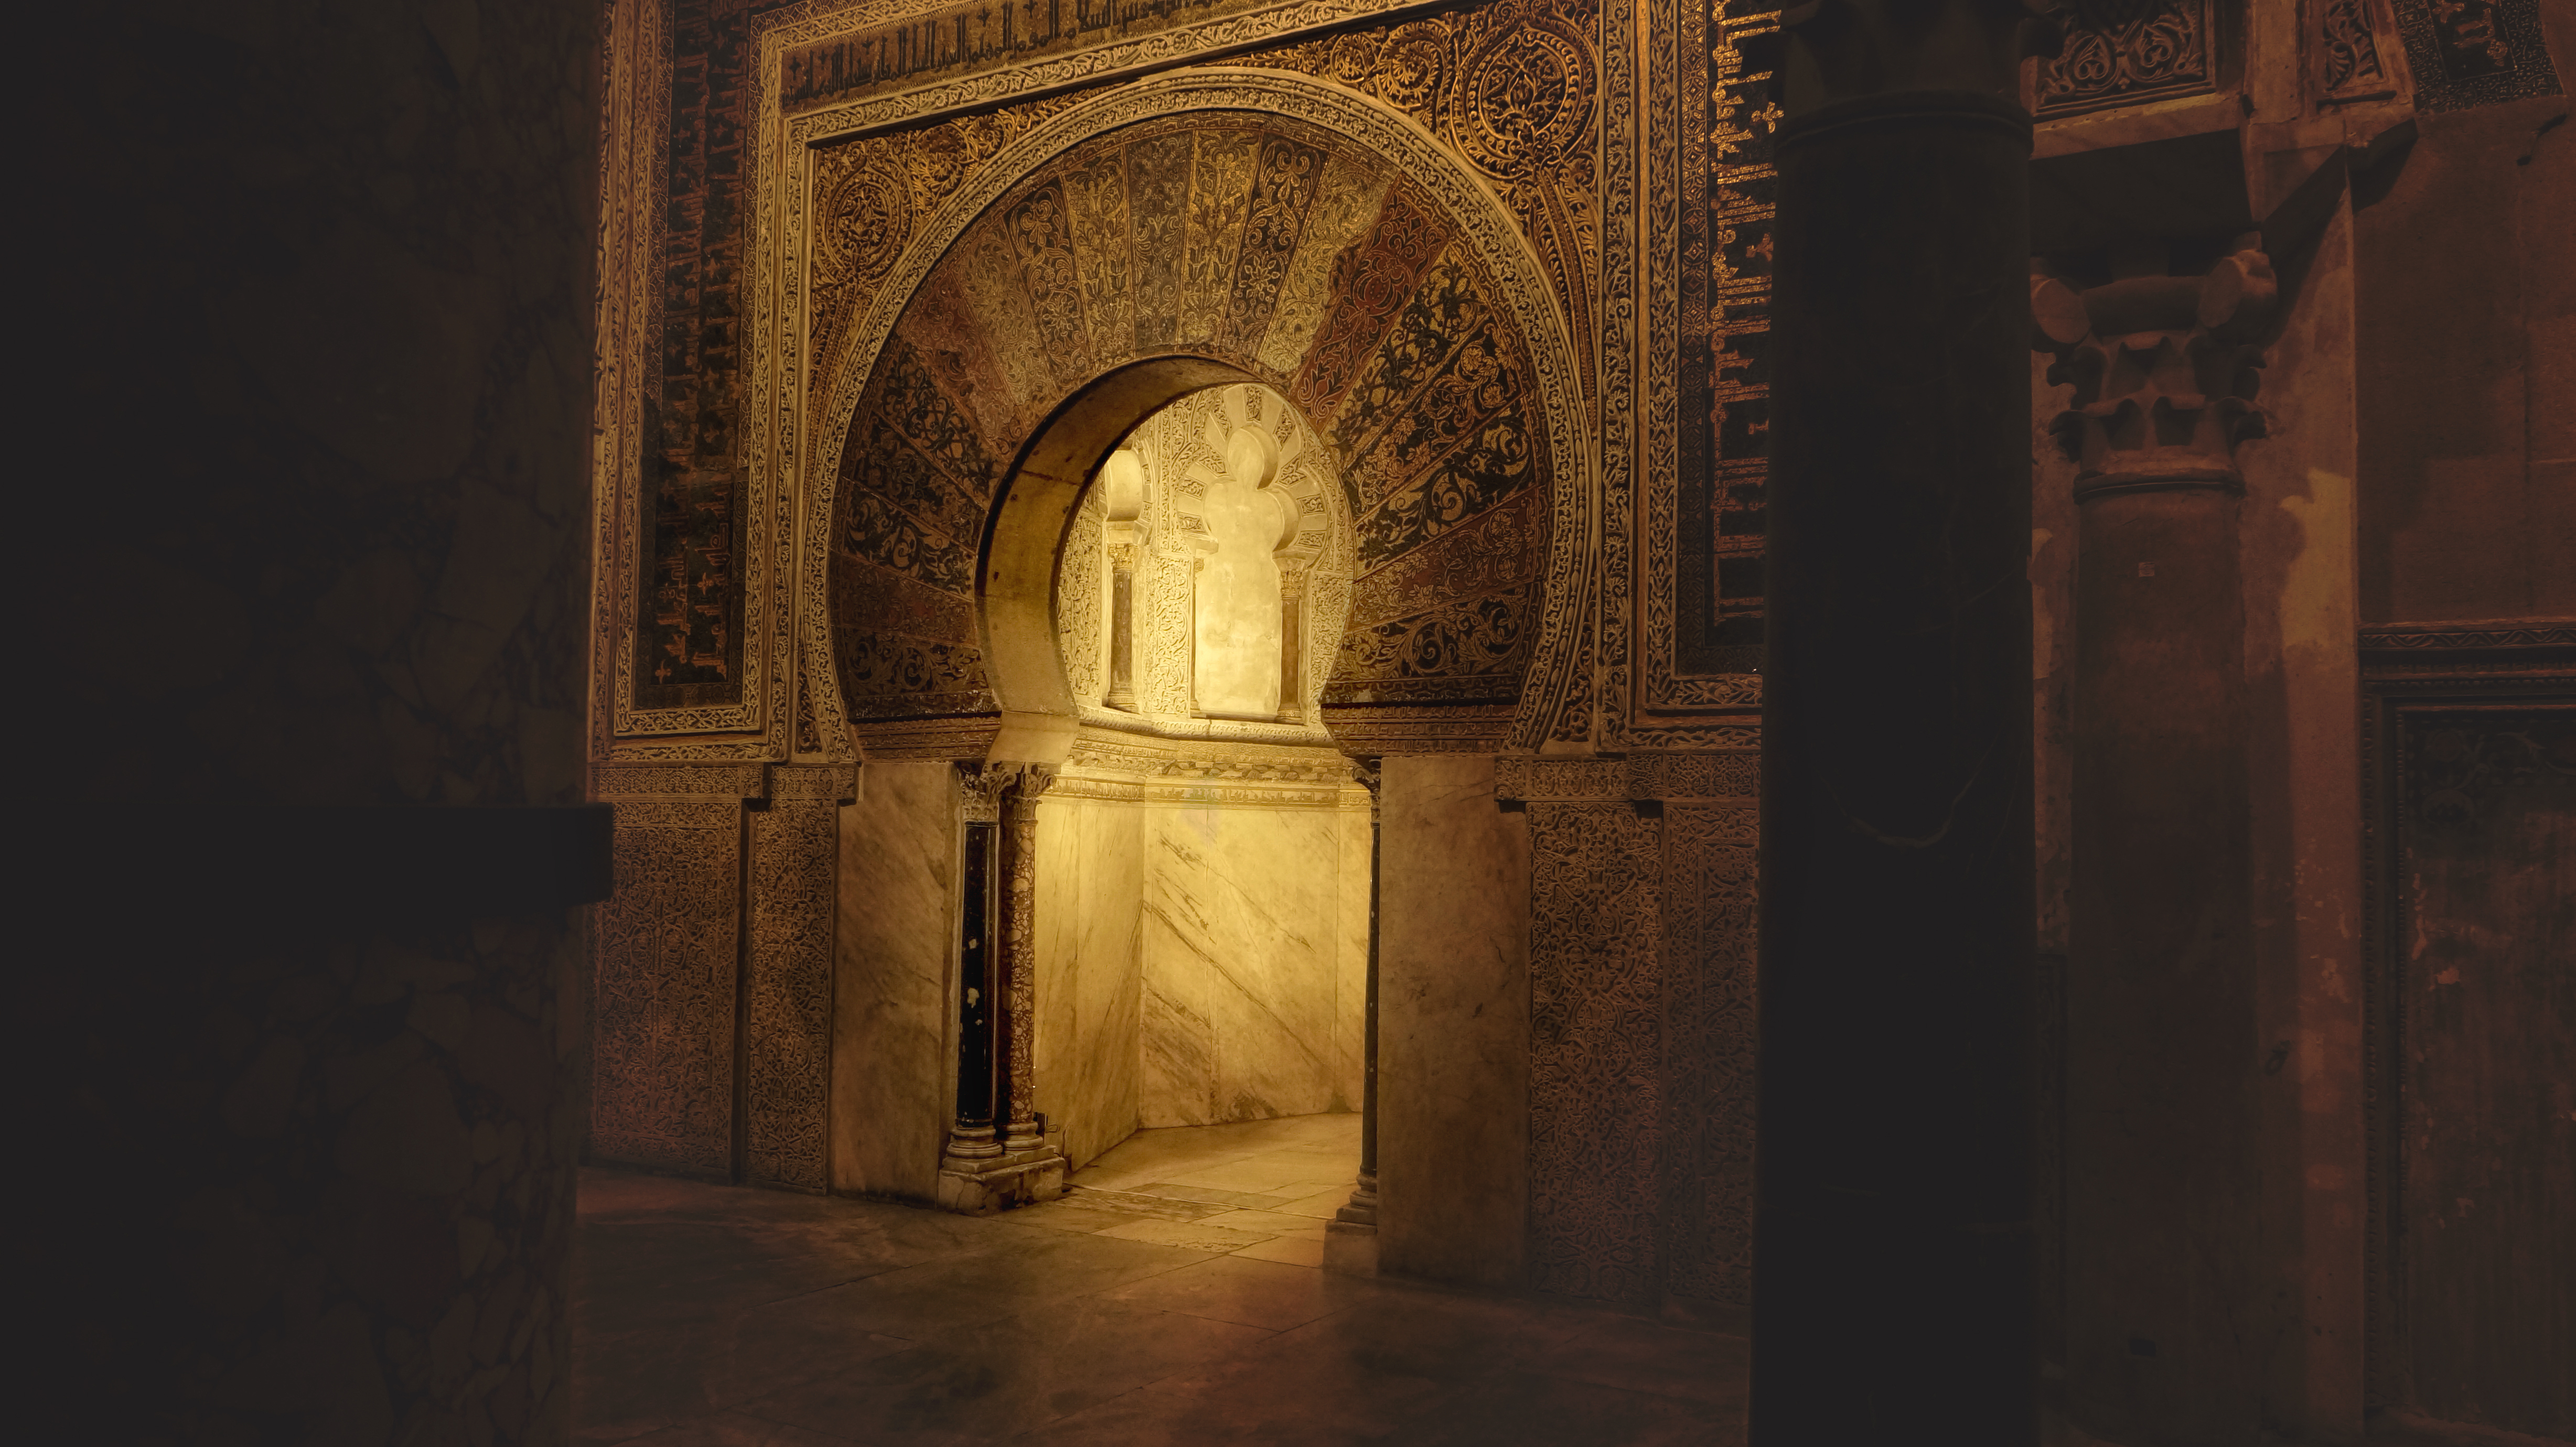
light, architecture, night, building, monument, arch, pattern, ancient, darkness, chapel, door, place of worship, interior design, art, indoors, temple, monastery, crypt, niche, craftsmanship, stone carving, ancient history, moorish architecture